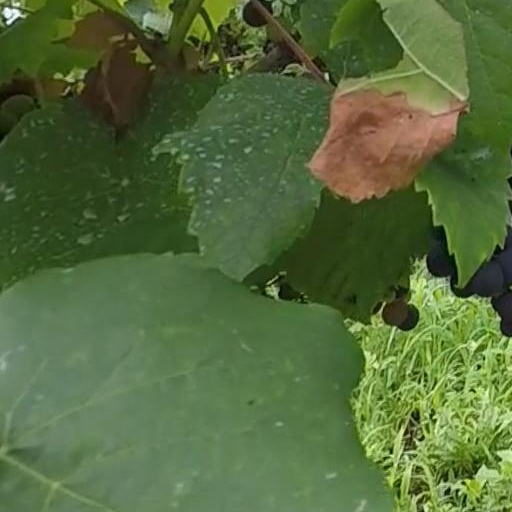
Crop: grape